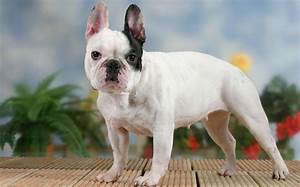
Label: cane